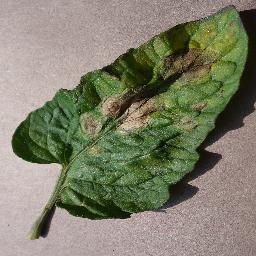
Label: Tomato___Late_blight